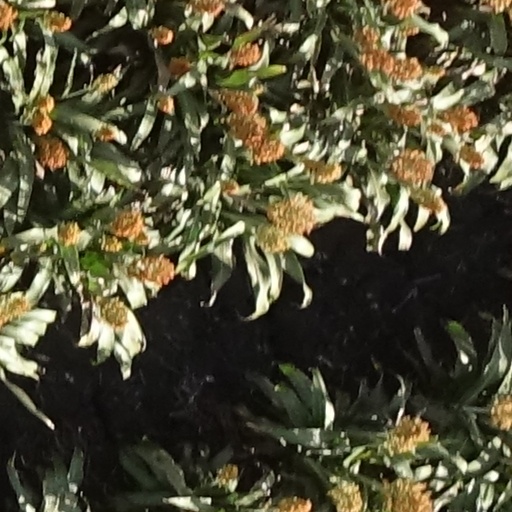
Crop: sorghum